Spremberg station

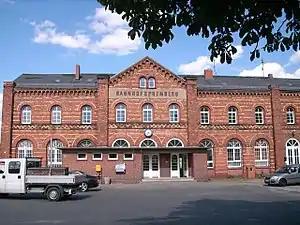
2012

Spremberg station is a railway station in the municipality of Spremberg, located in the Spree-Neiße district in Brandenburg, Germany.